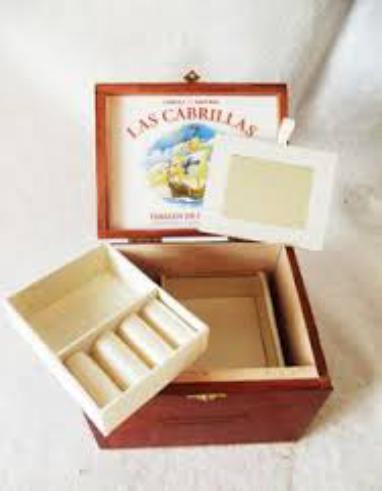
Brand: Las Cabrillas
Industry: Necessities